Music of the United Kingdom (1980s)

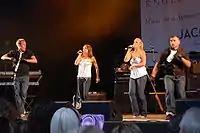
The reformed Bananarama on stage in 2007.

Hi-NRG ("high energy") is high-tempo disco music (often with electronic instrumentation), as well as a more specific, derivative genre of electronic dance music that achieved mainstream popularity in the mid to late 1980s. In the early 1980s hi energy disco had become popular in the gay scene of American cities like New York and San Francisco with acts like Divine, and The Weather Girls. In 1983 in the UK, music magazine "Record Mirror" championed the gay underground sound and began publishing a weekly Hi-NRG Chart.